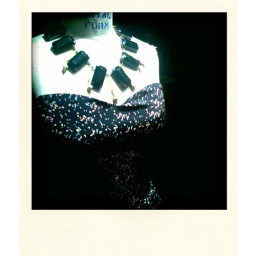
coveting this necklace, seen in a shop window on bleecker street